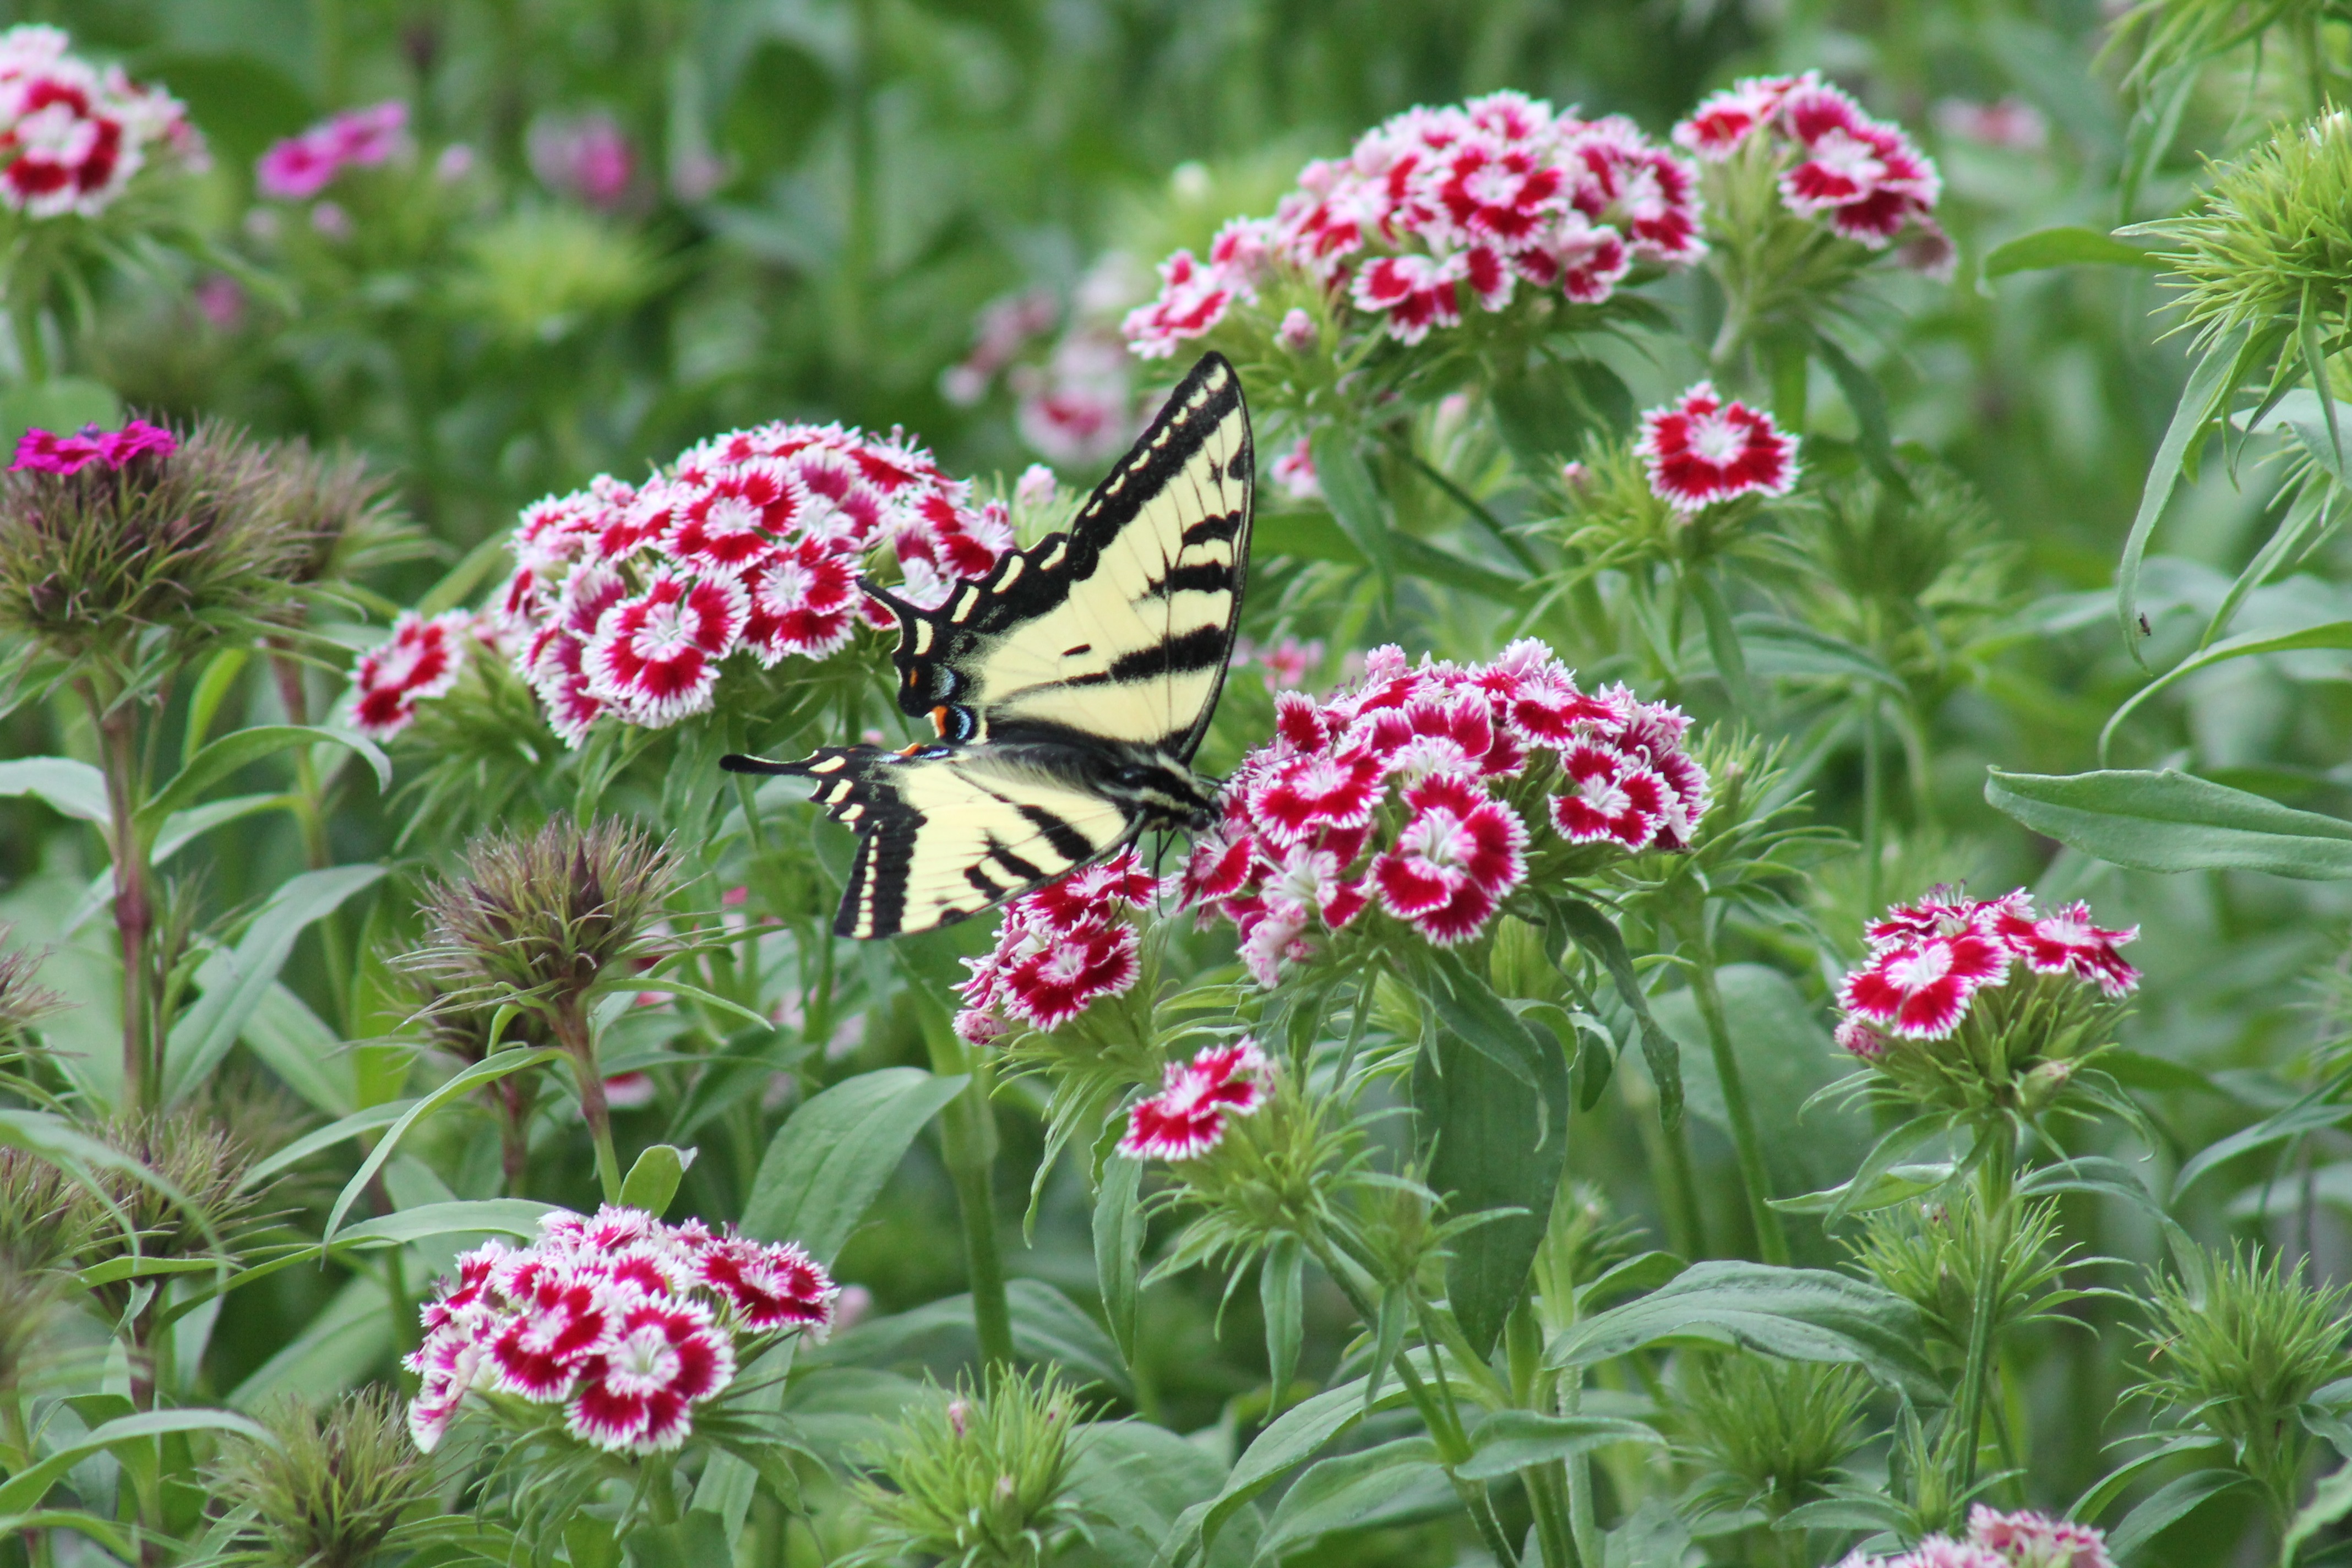
plant, meadow, flower, bloom, summer, spring, herb, insect, botany, butterfly, garden, flora, wildflower, flowers, state, yarrow, oregon, flowering plant, daisy family, swallow tail, sweet william, annual plant, land plant, butter fly, pupilio